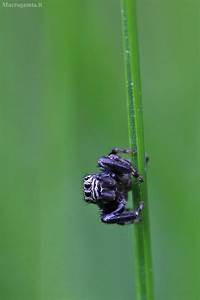
Label: ragno